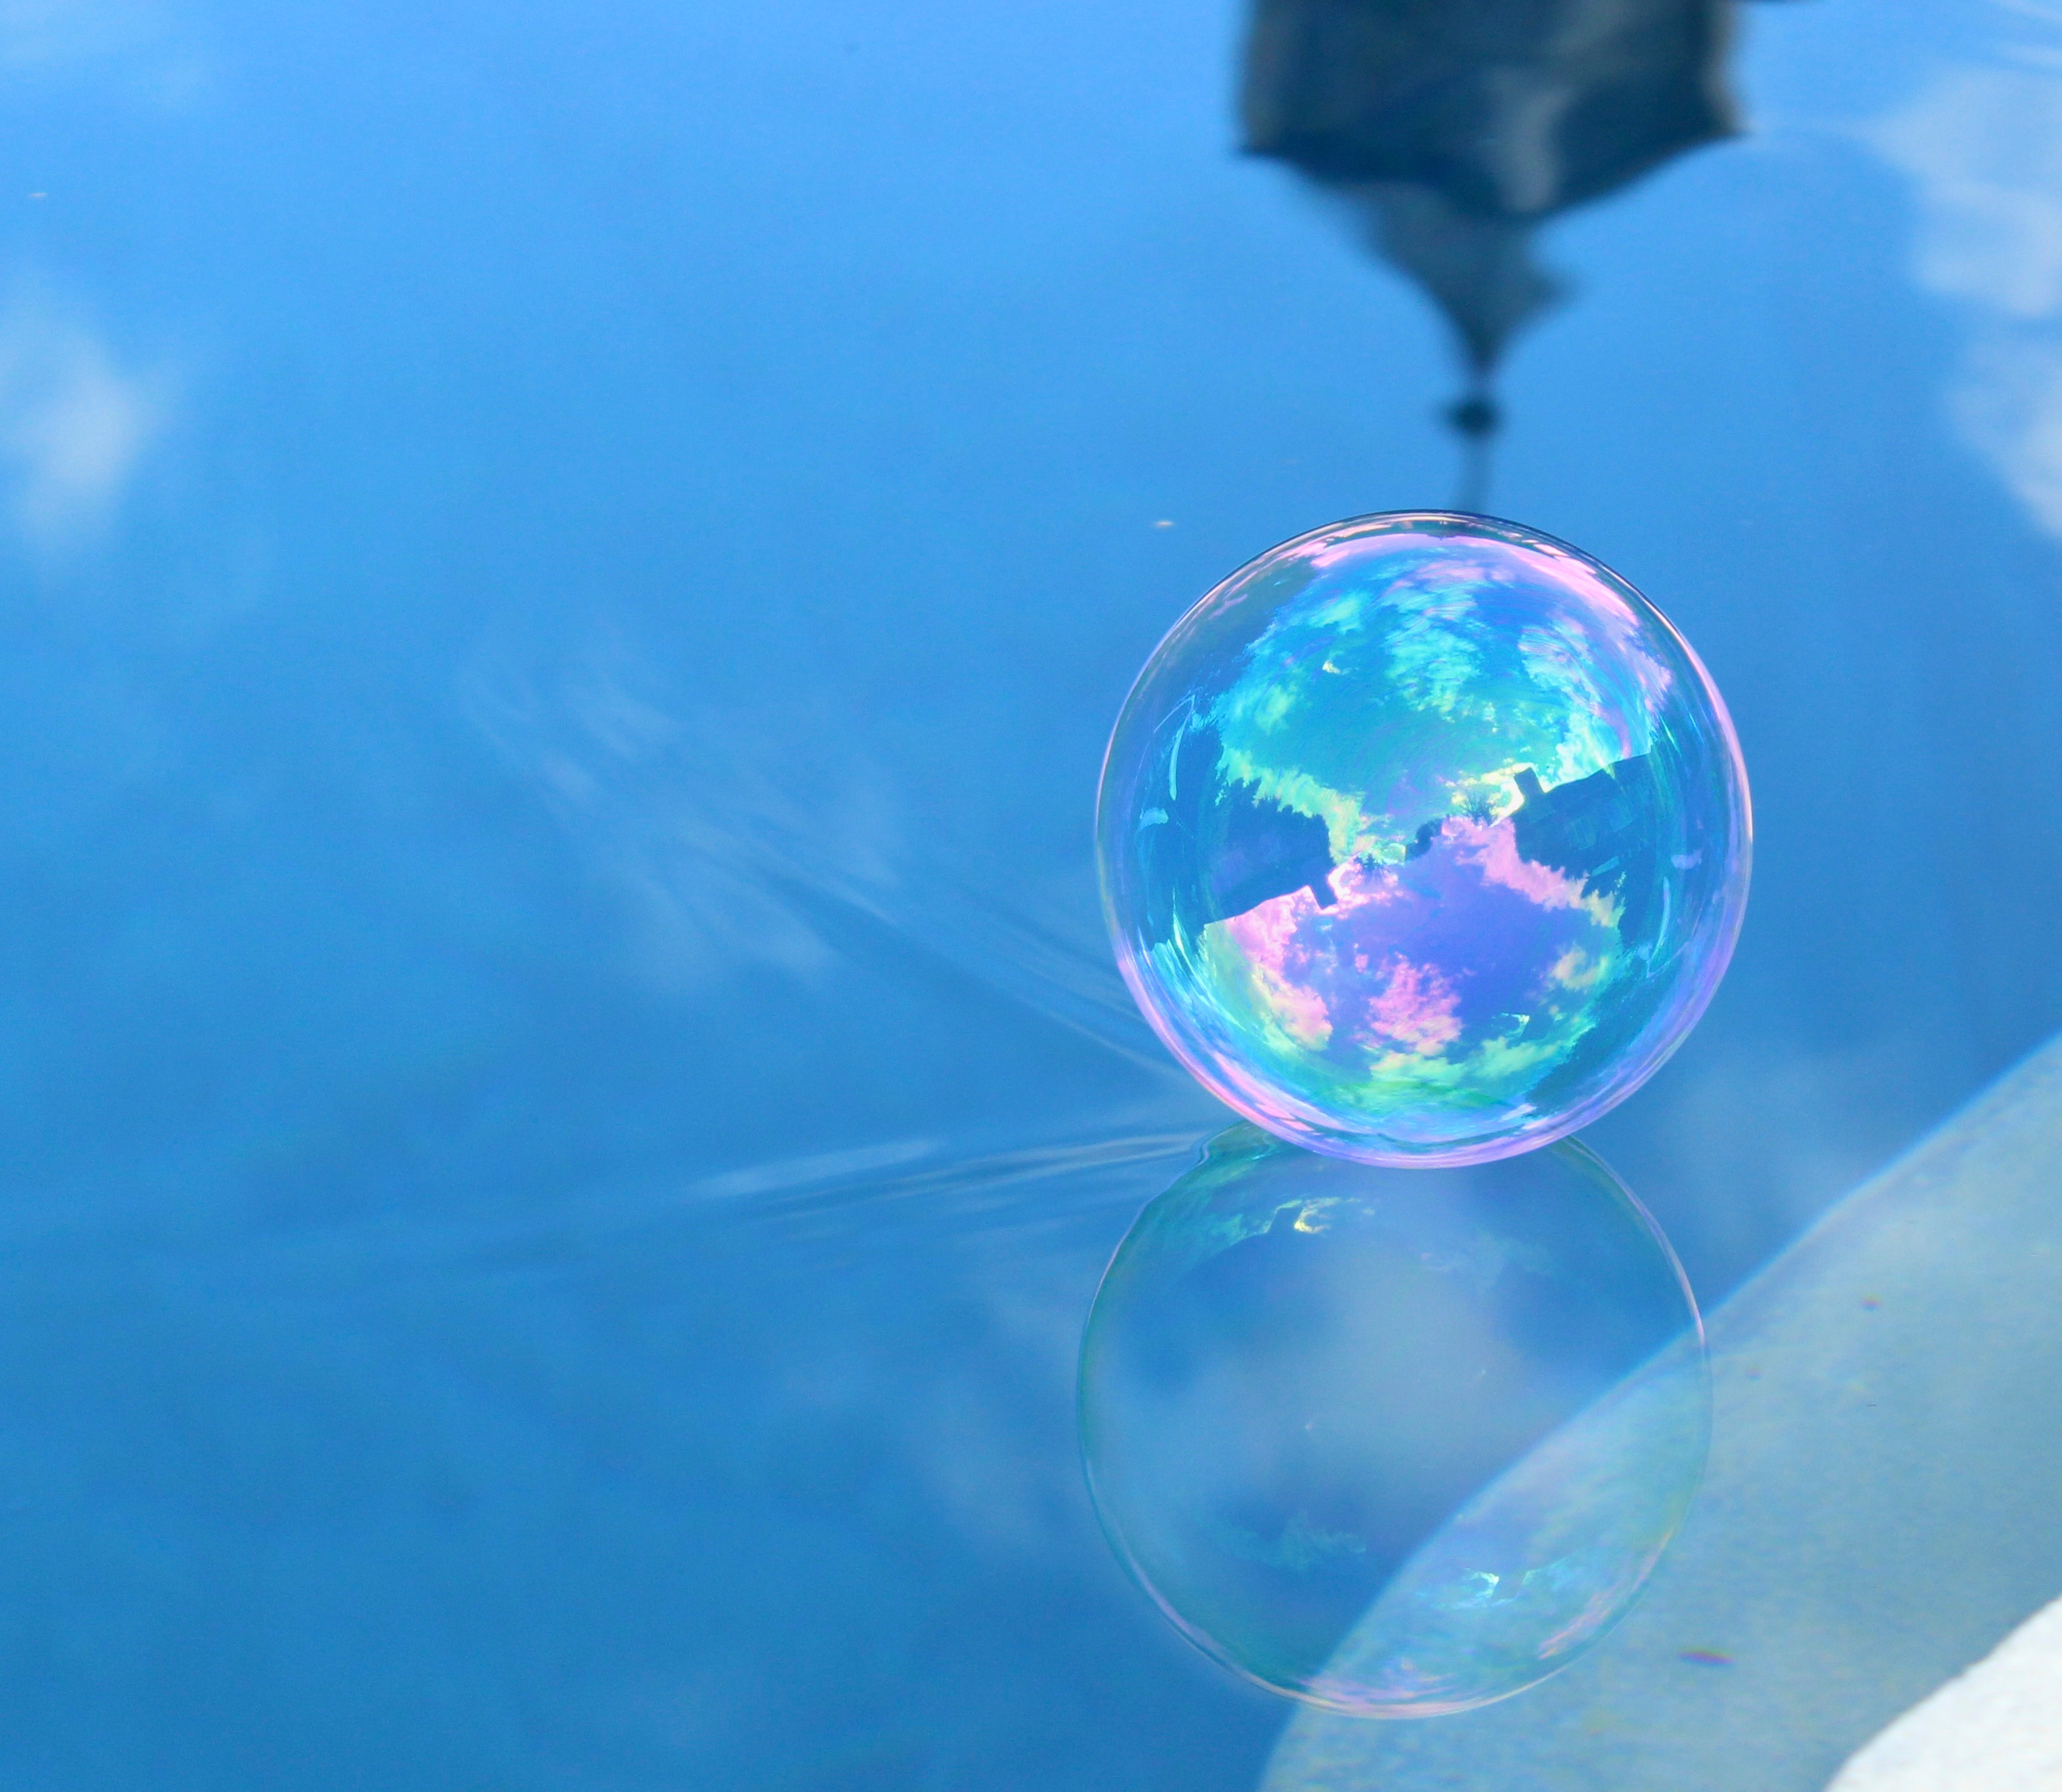
water, sunlight, underwater, reflection, biology, jellyfish, blue, earth, screenshot, atmosphere of earth, computer wallpaper, liquid bubble, marine biology